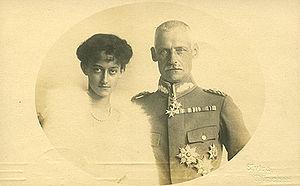
Rupprecht de Bavière est le dernier prince héritier de Bavière et un chef militaire allemand durant la Première Guerre mondiale.